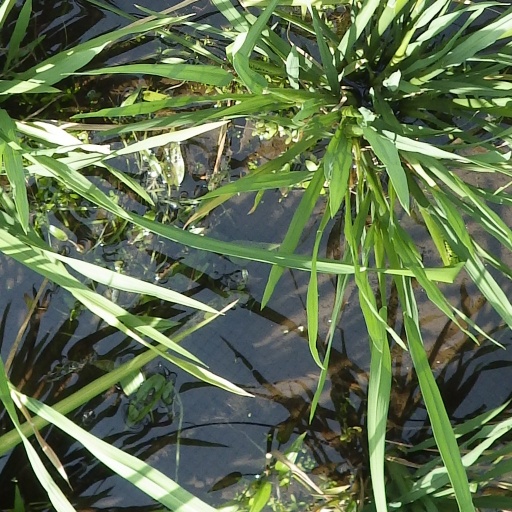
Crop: rice